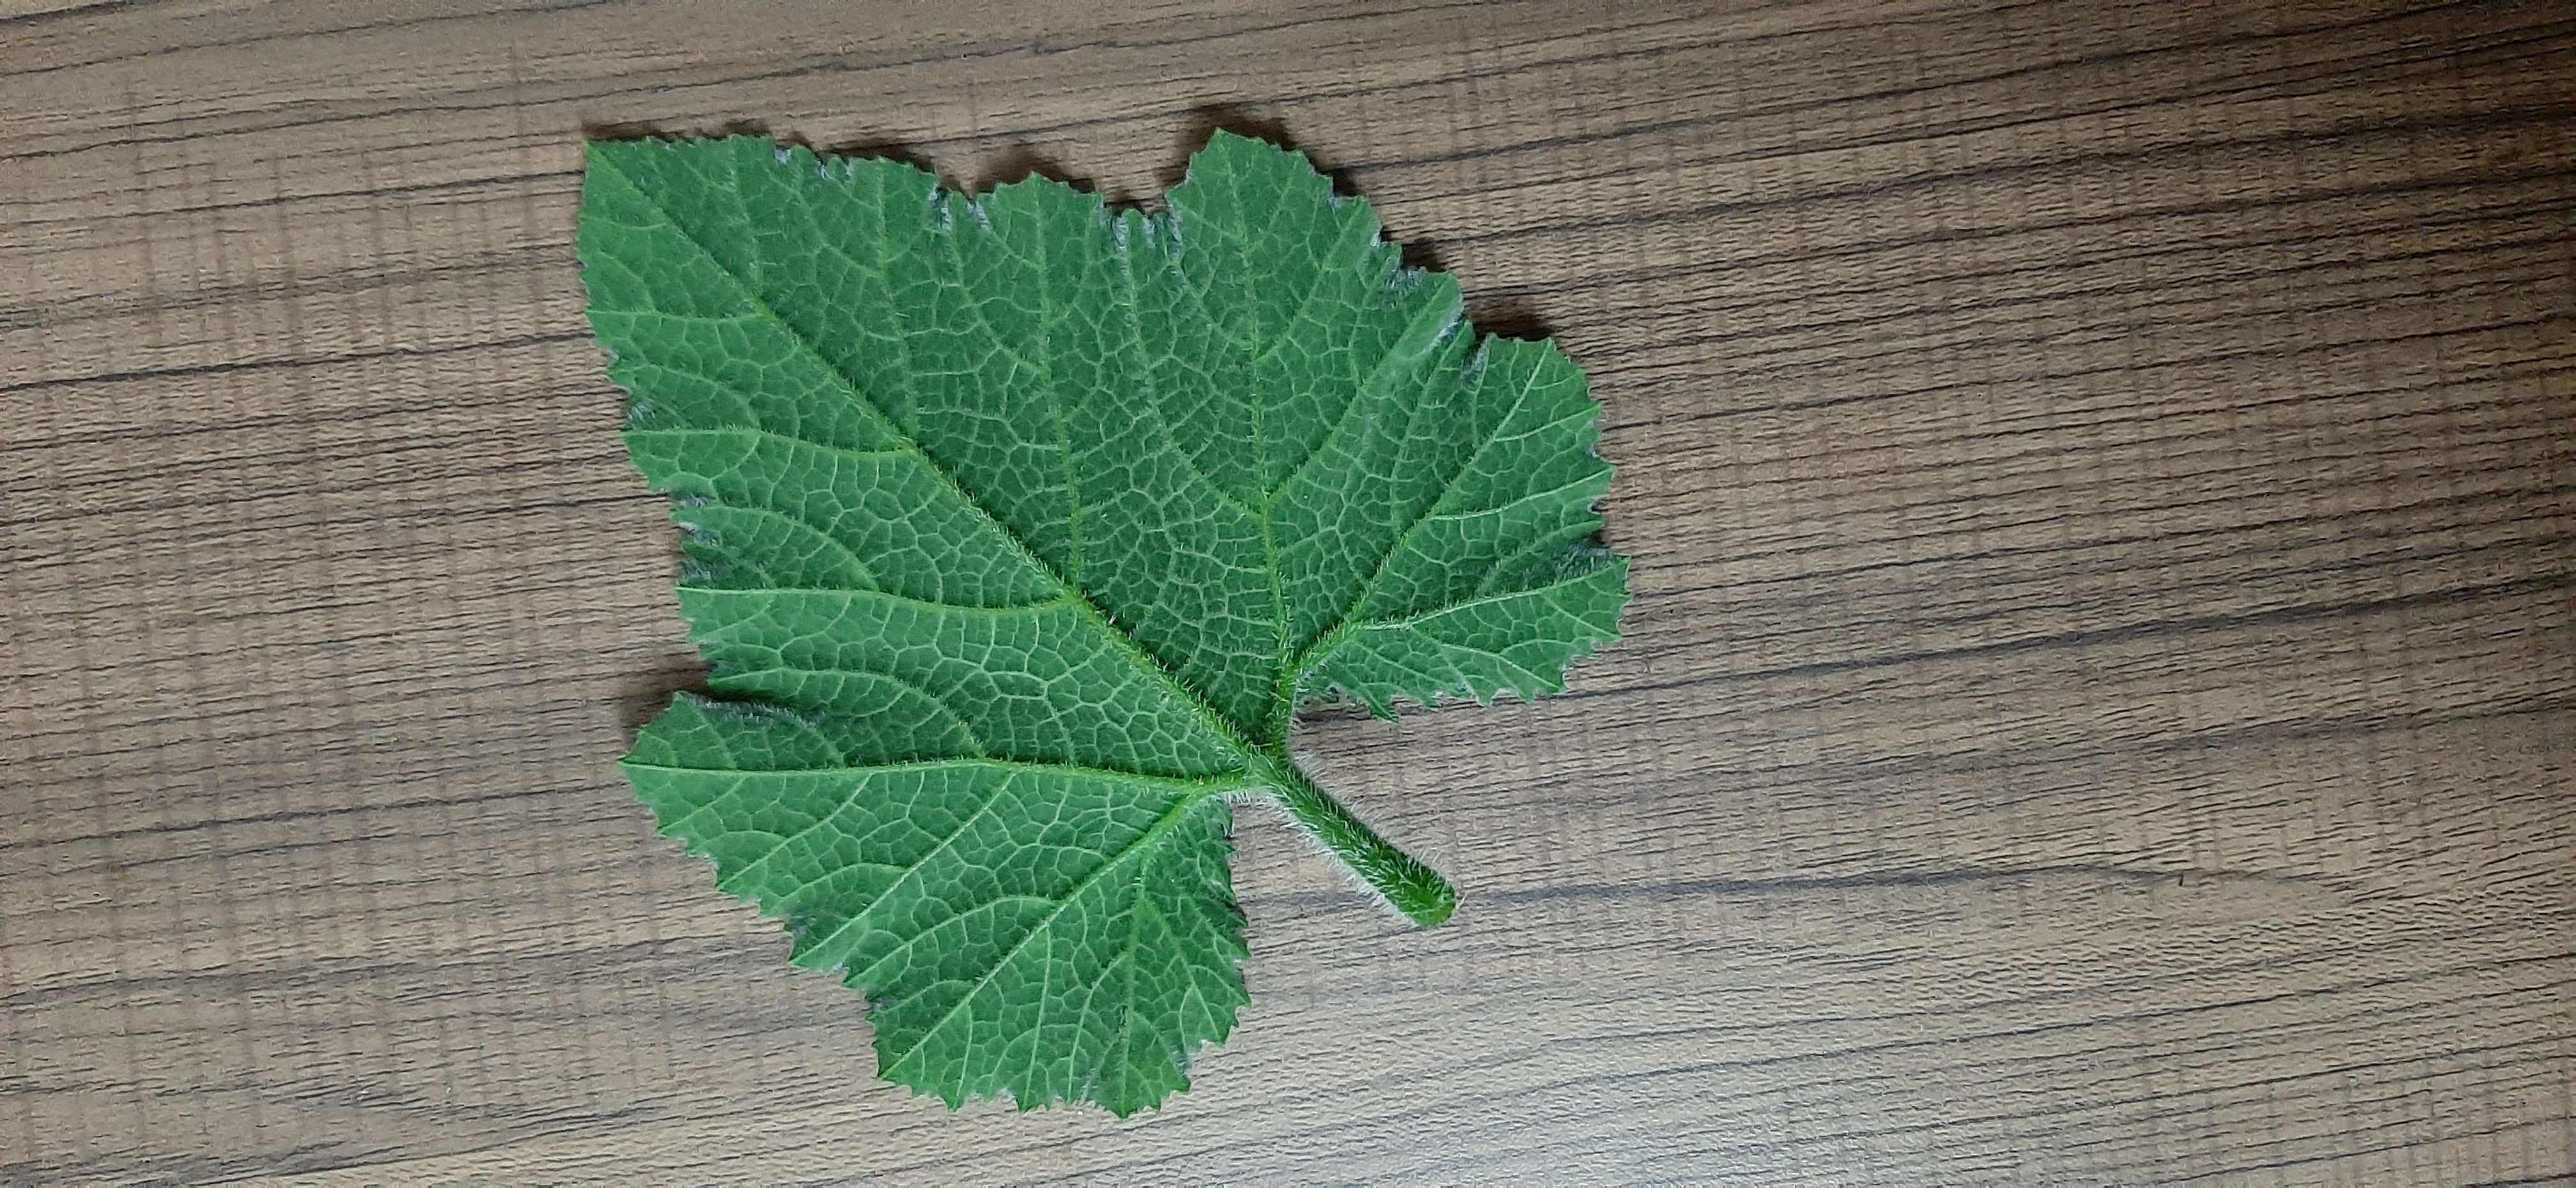
Plant: Pumpkin